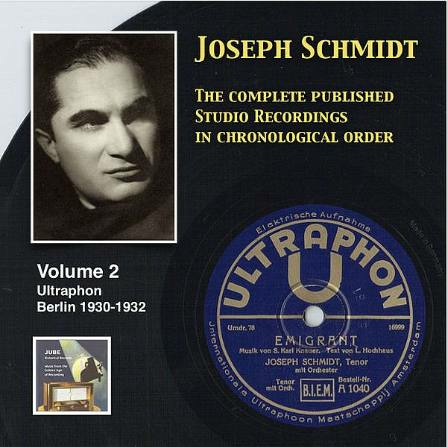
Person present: No